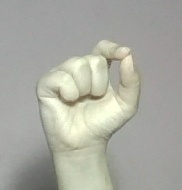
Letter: fa